George Sr. and Ellen Banta House

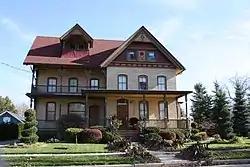
George Sr. and Ellen Banta House

The George Sr. and Ellen Banta House is located in Menasha, Wisconsin.